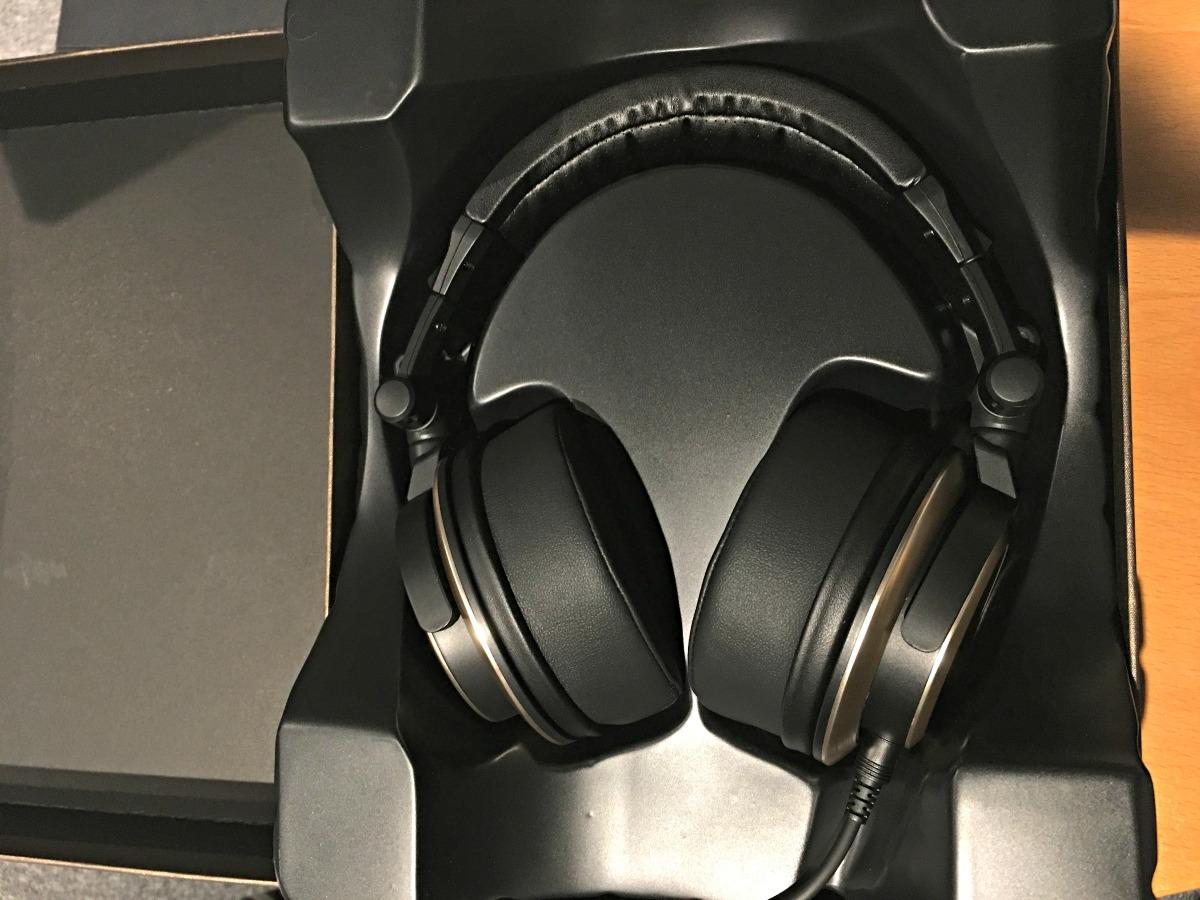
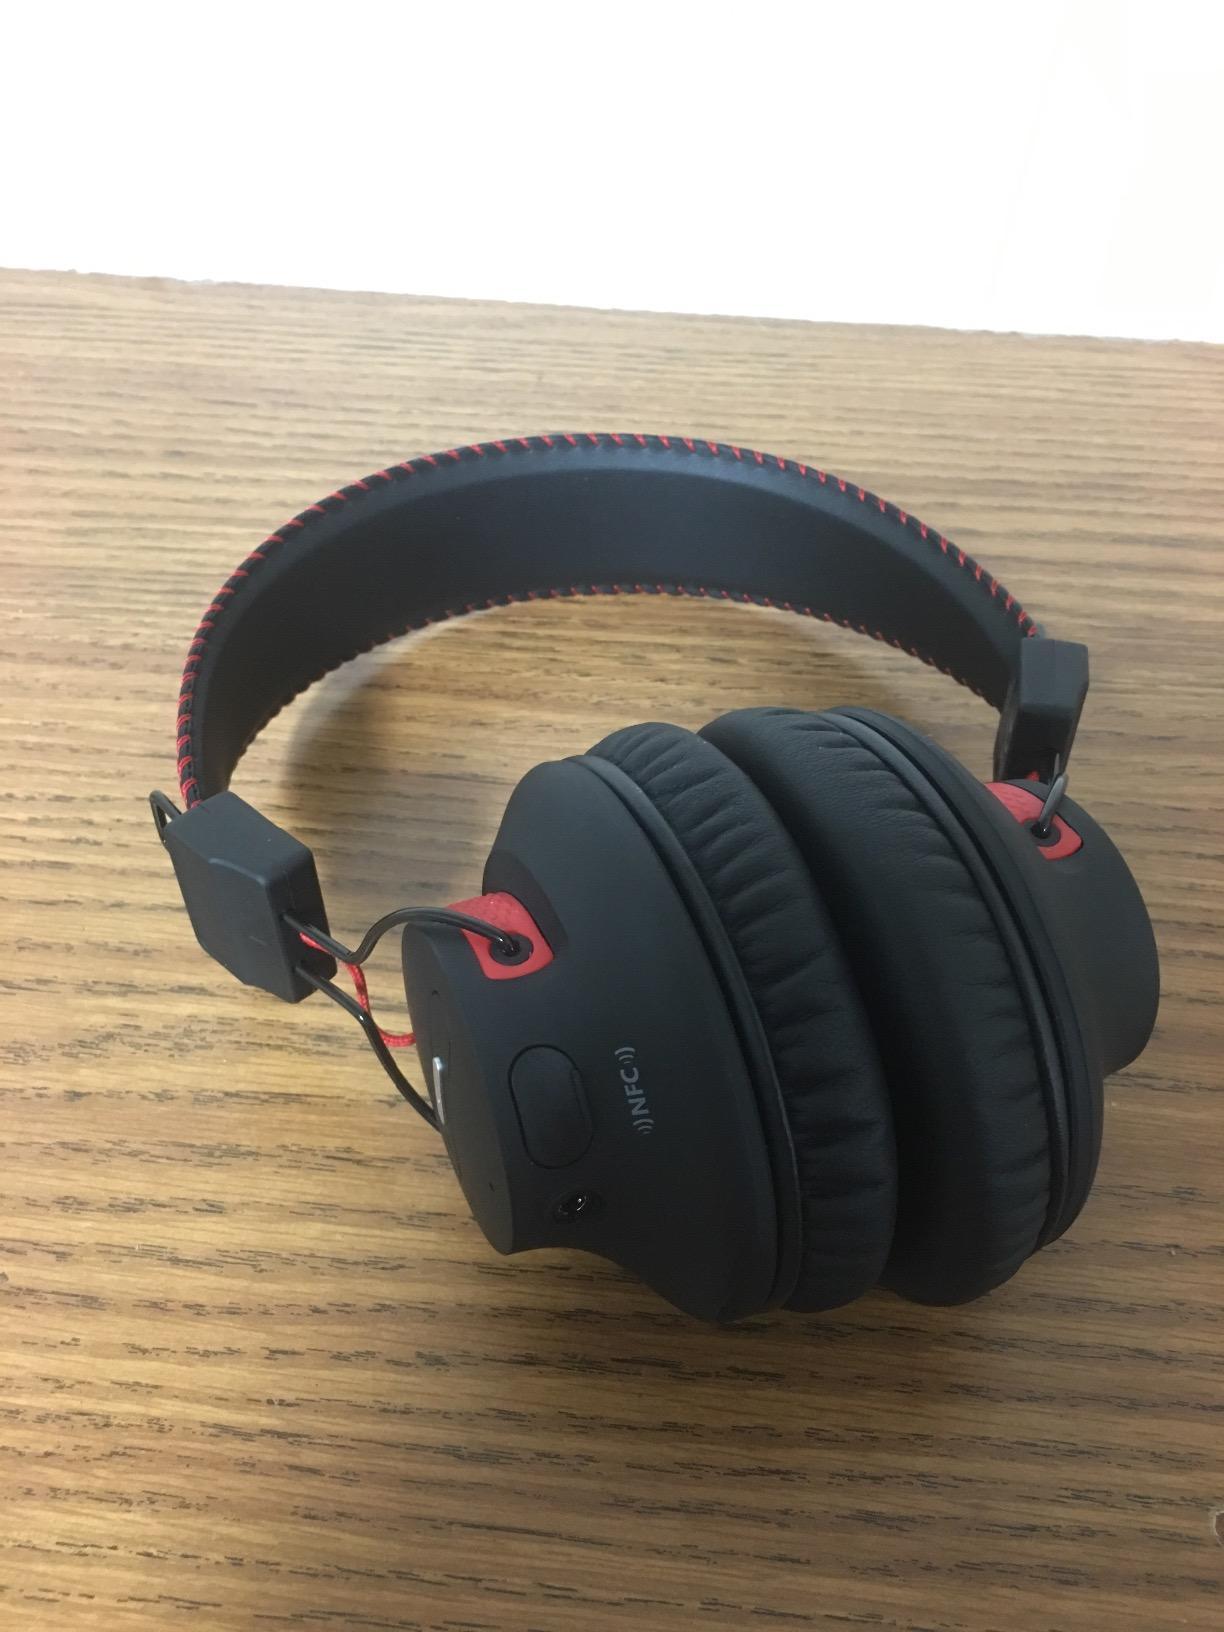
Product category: headphones
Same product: no